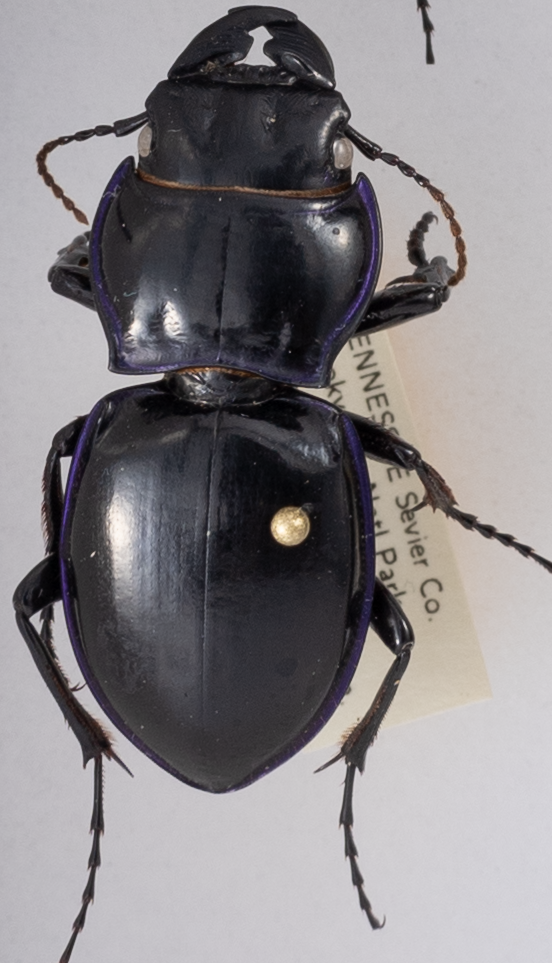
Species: Pasimachus punctulatus
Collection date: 2017-08-08 04:00:00
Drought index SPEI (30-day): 0.1
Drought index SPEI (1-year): -0.46
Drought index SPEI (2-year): -0.46